Nick Williams (academic)

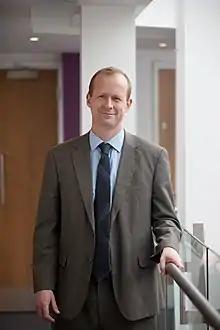

Nicholas Edward Williams is an entrepreneurship and economic development scholar at the University of Leeds Business School where he is Professor in Enterprise. He is based at the Centre Enterprise and Entrepreneurship Studies where he is Director of the Research in Enterprise and Entrepreneurship Studies (REES) group.